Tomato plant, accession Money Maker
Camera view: vertical (180 deg); turntable rotation: 30 degrees
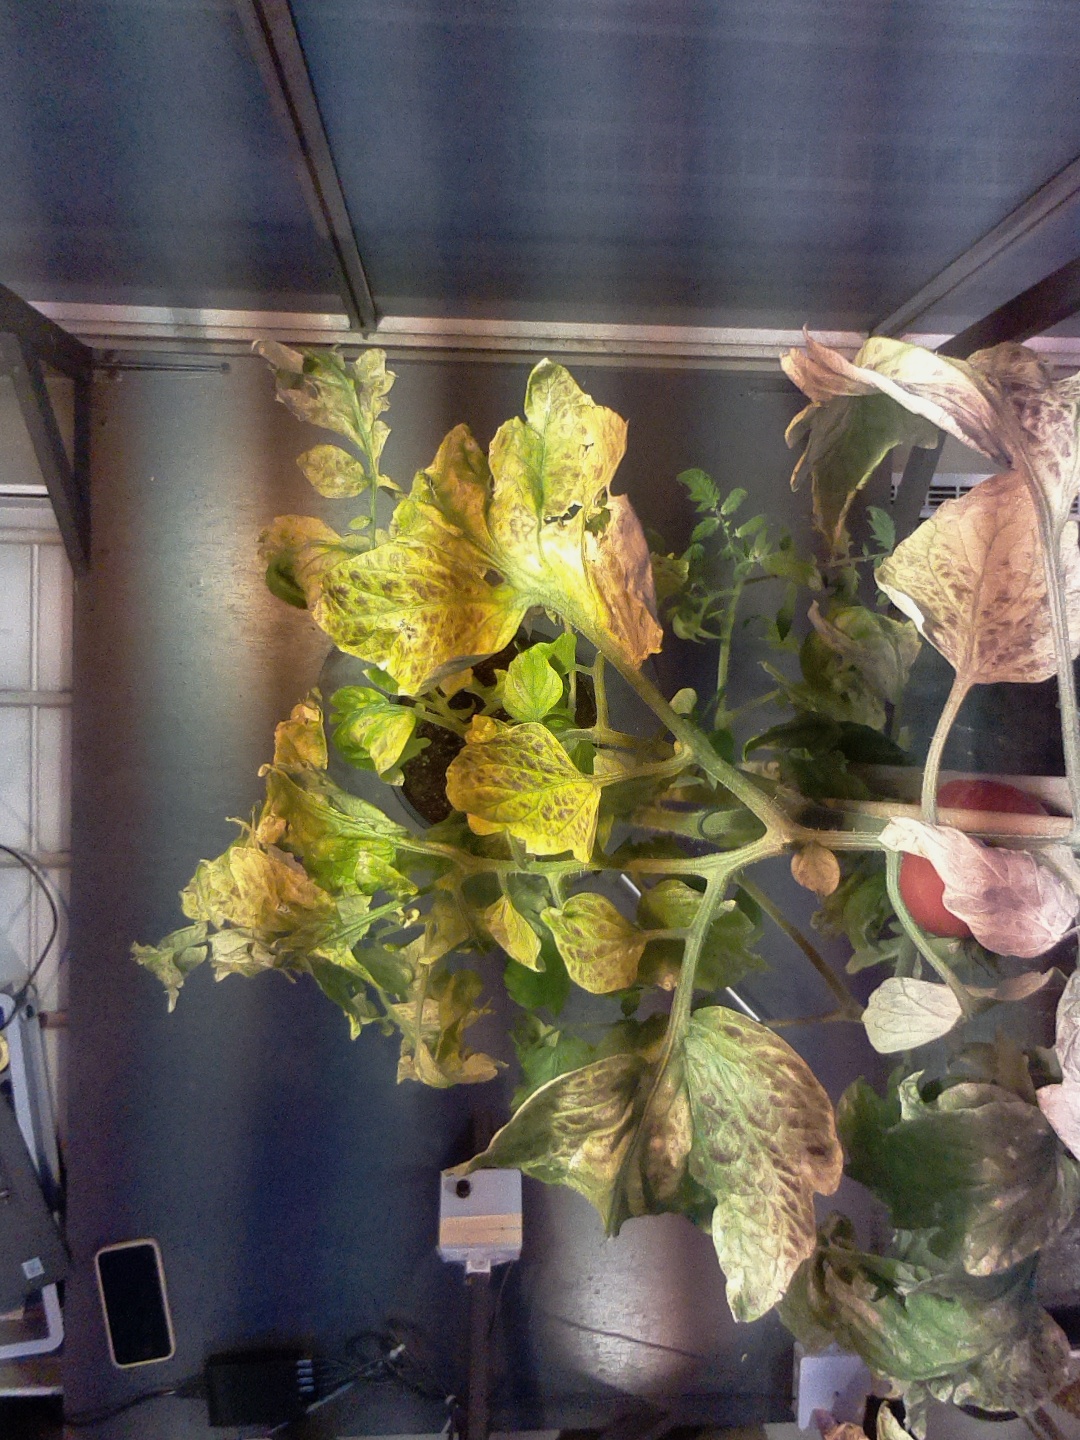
BBCH growth stage 85: 50%-60% of fruits show typical fully ripe color